Étienne Flandin

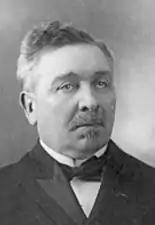
Official portrait

Étienne Jean Marie Flandin (1 April 1853 – 20 September 1922) was a French magistrate and politician who was twice deputy of Yonne, and was then Senator of French India from 1909 to 1920.